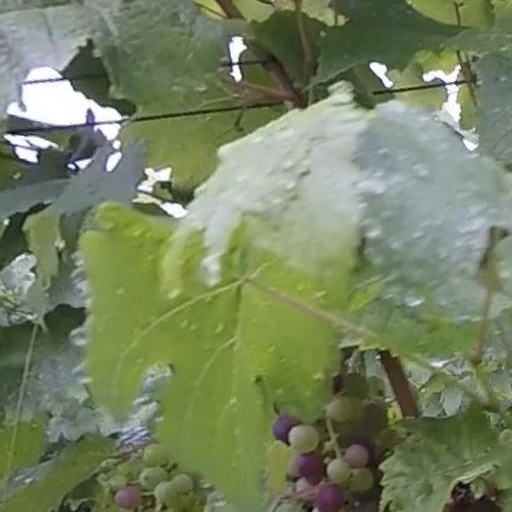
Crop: grape